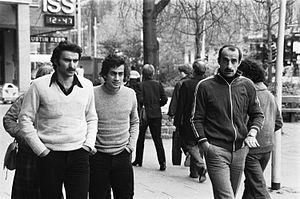
Le Football Club Dinamo Tbilissi, plus couramment abrégé en Dinamo Tbilissi, est un club géorgien de football fondé en 1925 et basé à Tbilissi, la capitale du pays.
Vladimir Gavrilovitch Gutsaev est un footballeur soviétique et géorgien, devenu ensuite entraîneur.
Aleksandr Gabrielis dze Tchivadze est un footballeur georgien et entraîneur qui a joué pour l'équipe d'URSS.
David Davidovitch Kipiani, né le 18 novembre 1951 à Tbilissi et mort le 17 septembre 2001, était un footballeur soviétique et entraîneur géorgien.